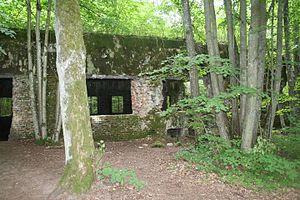
Margot Woelk est une des goûteuses d'Adolf Hitler. Elle faisait partie d'un groupe de quinze jeunes femmes qui, en 1942, ont dû tester la nourriture d'Hitler à Wolfsschanze pour s'assurer qu'elle n'était pas empoisonnée. Margot Woelk était la seule survivante de ce groupe et ne témoignera de cet épisode de sa vie que deux ans avant sa mort, soixante-dix ans après les faits.